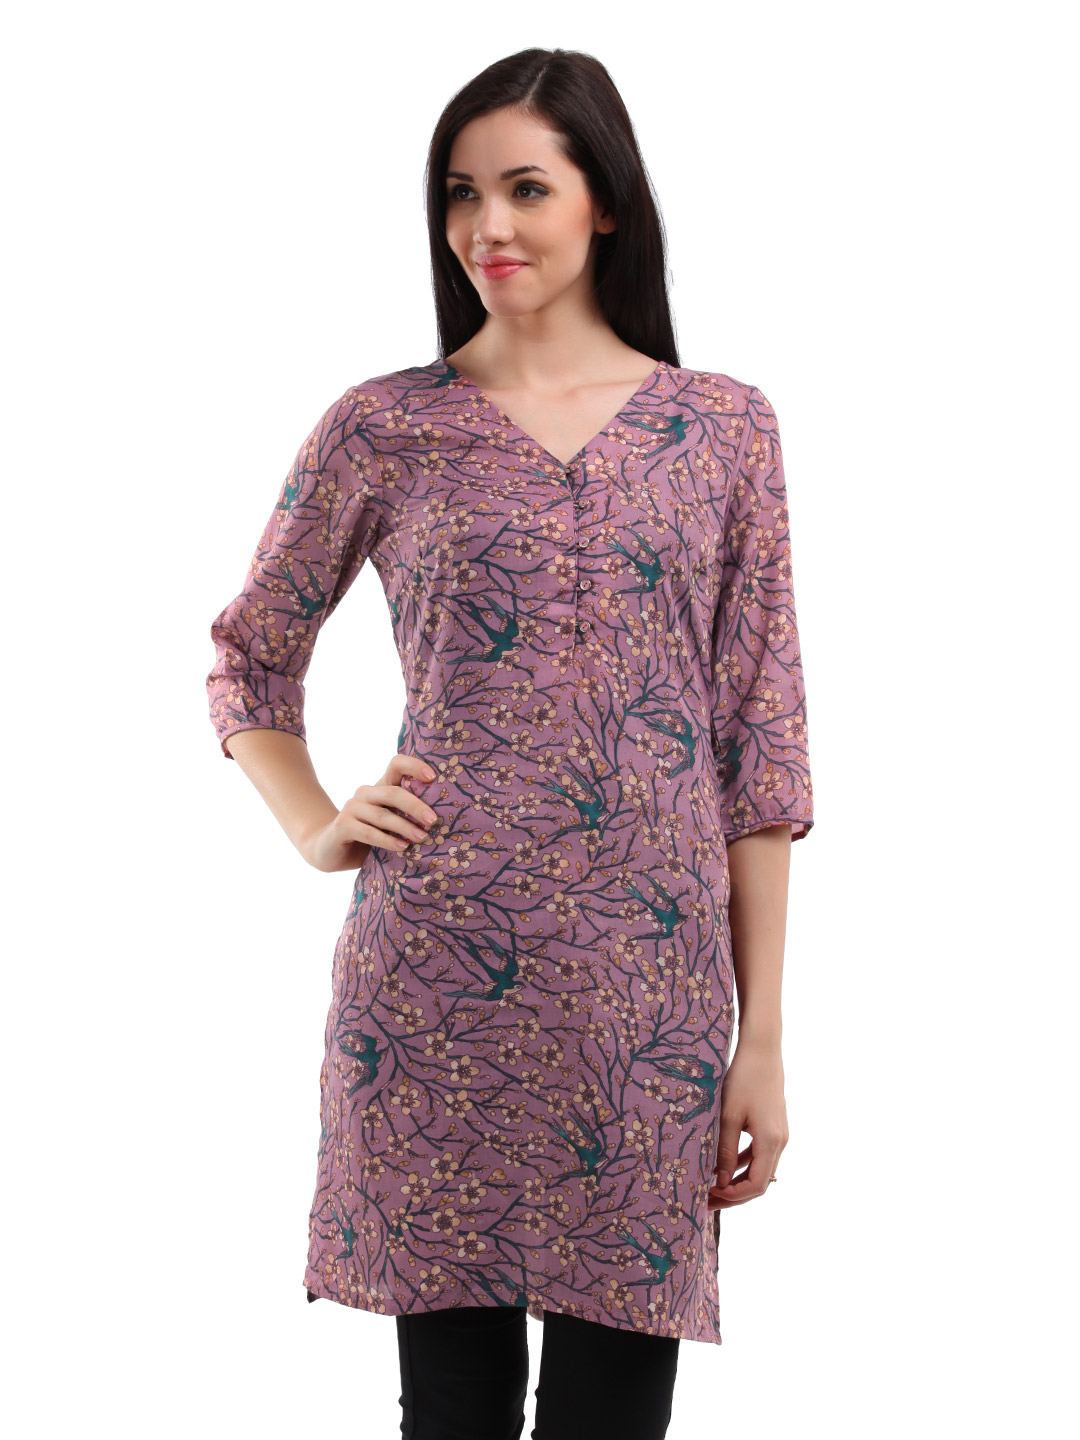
W Women Lavender Printed Kurta
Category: Apparel / Topwear / Kurtas
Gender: Women
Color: Lavender
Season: Summer 2012
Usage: Ethnic